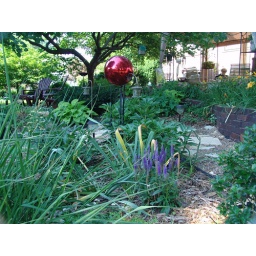
0018 The red gazing globe floats above this flower bed